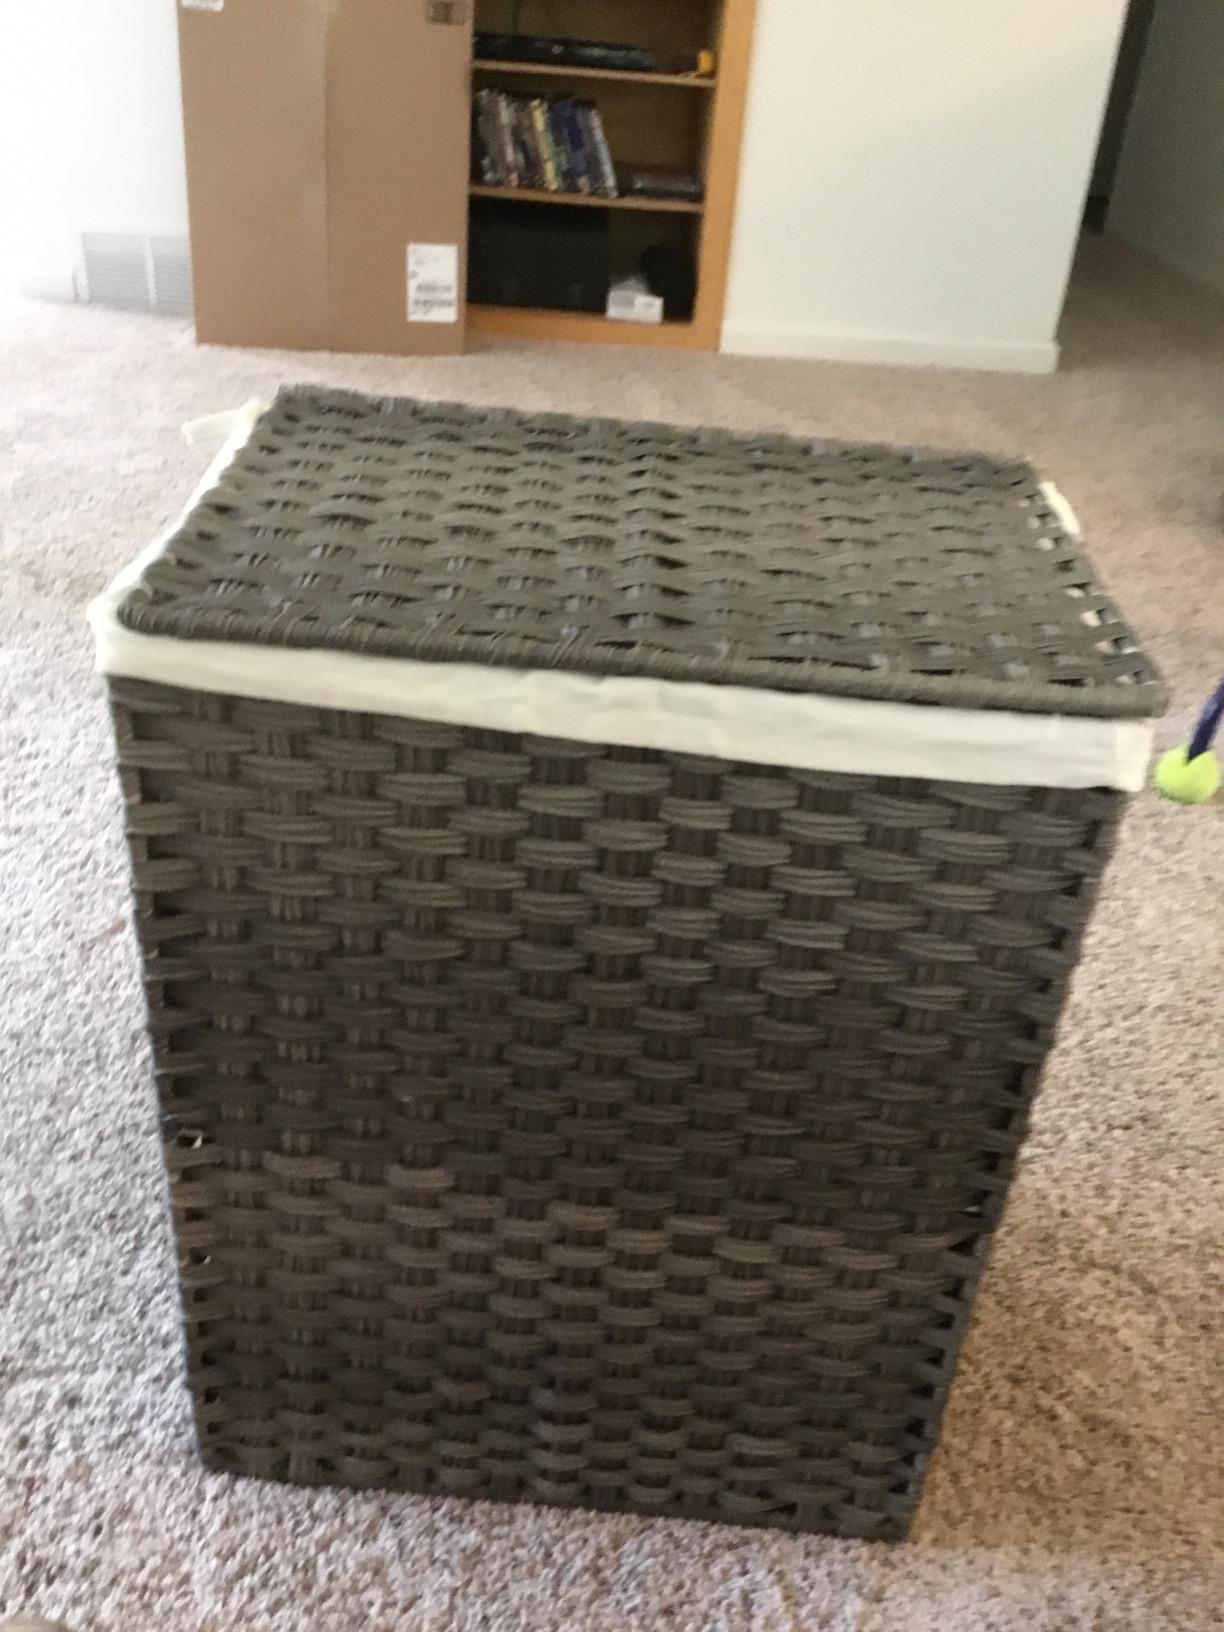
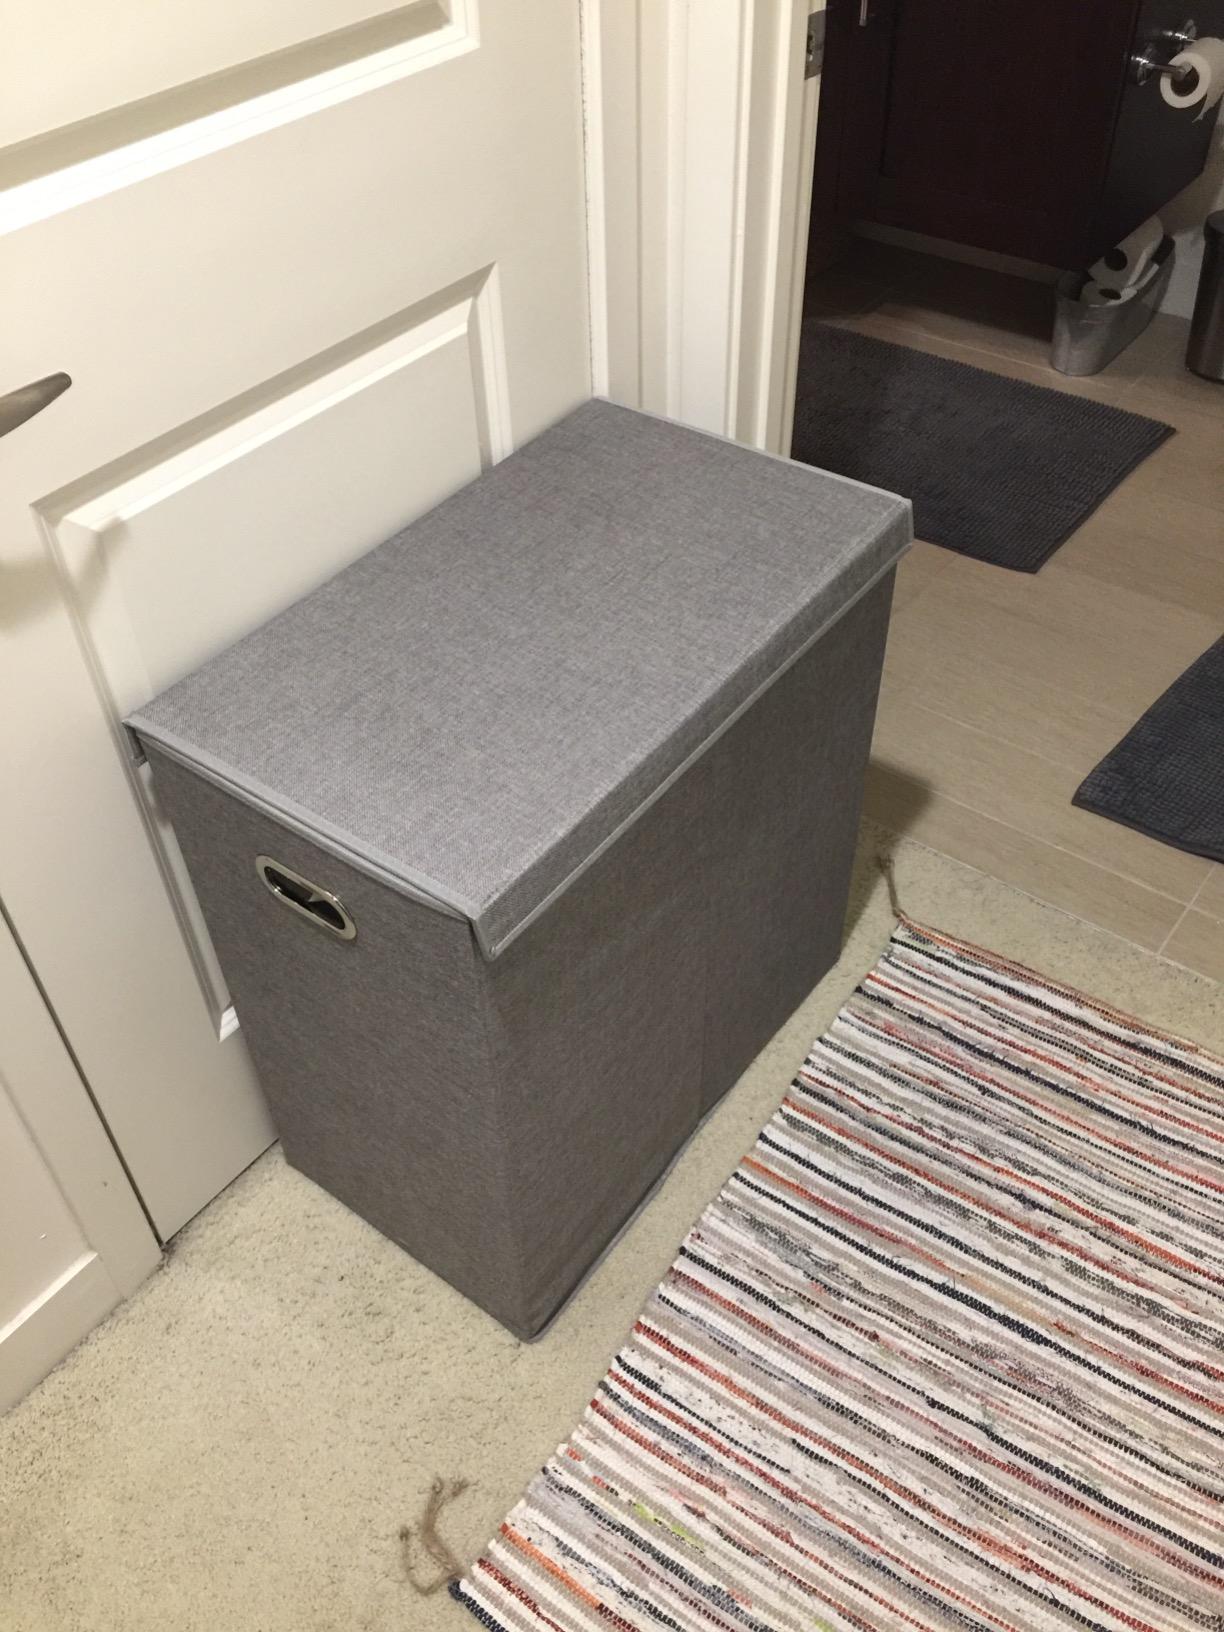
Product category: items_hamper
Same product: no